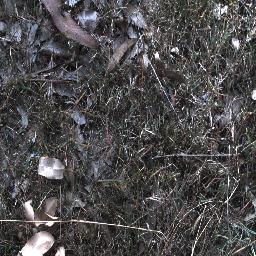
Label: negative